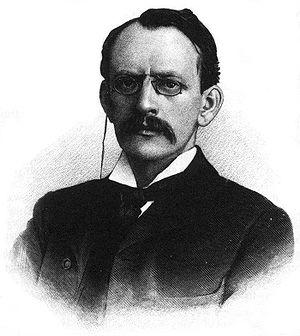
L’histoire de la relativité restreinte décrit le développement de propositions et constatations empiriques et conceptuelles, au sein de la physique théorique, qui ont permis d’aboutir à une nouvelle compréhension de l’espace et du temps. Cette théorie, nommée « relativité restreinte », se distingue des travaux ultérieurs d'Albert Einstein, appelés « relativité générale ».